Lincoln Continental Mark V

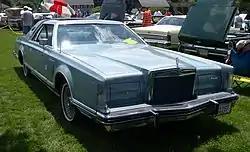
Continental Mark V Diamond Jubilee Edition

Through its production, the Mark V was offered with appearance packages, marketed as the Designer Series, as well as a Luxury Group option package.